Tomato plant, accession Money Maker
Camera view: tilt-top (135 deg); turntable rotation: 60 degrees
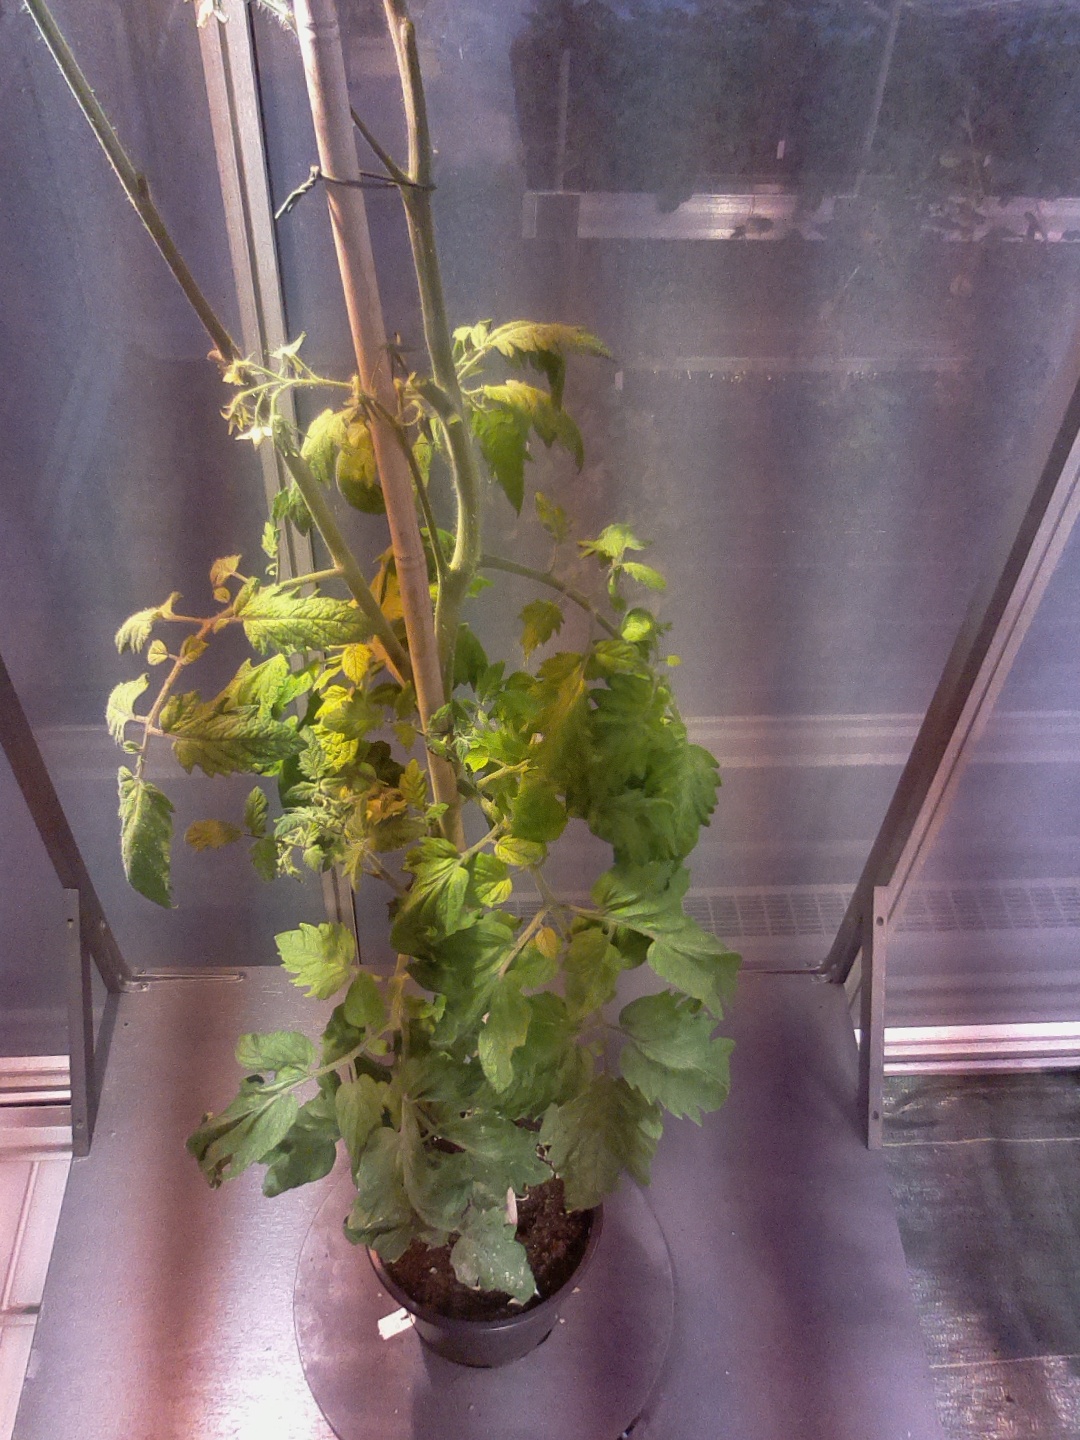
BBCH growth stage 74: 40%-50% of final fruit size